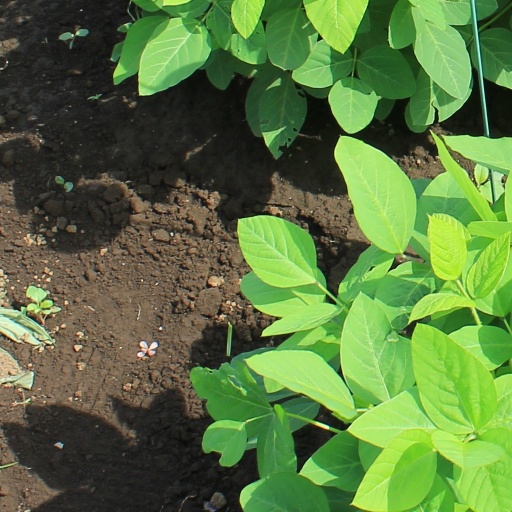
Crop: soybean